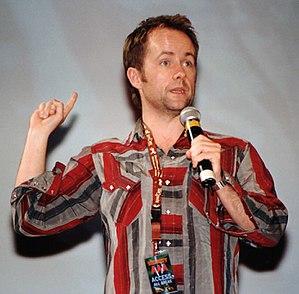
L'acteur écossais Billy Boyd à la Ring*Con 2005 à Fulda, en Allemagne.
Le Seigneur des anneaux : Le Retour du roi est un film américano-néo-zélandais réalisé par Peter Jackson, sorti en 2003. Adapté du livre Le Retour du roi de J. R. R. Tolkien, il incorpore également des événements du livre précédent, Les Deux Tours. C'est le troisième volet de la trilogie Le Seigneur des anneaux, après La Communauté de l'anneau et Les Deux Tours.
Billy Boyd est un acteur écossais rendu célèbre grâce à son rôle de Peregrin Touque, dit Pippin, dans l'adaptation cinématographique du Seigneur des Anneaux.
Peregrin Touque, dit Pippin, ou Razanur Tûk en hobbitique est un personnage fictif de la Terre du Milieu de J. R. R. Tolkien, apparaissant dans le roman Le Seigneur des anneaux.